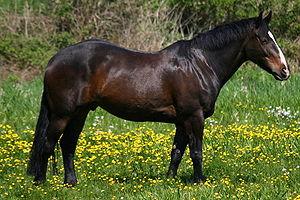
Le cheval est un grand mammifère herbivore et ongulé à sabot unique ; c'est l'une des espèces de la famille des Équidés, lesquelles ont évolué, au cours des derniers 45 à 55 millions d'années, à partir d'un petit mammifère possédant plusieurs doigts. À l'état naturel, les chevaux vivent en troupeaux, généralement sous la conduite d'un unique étalon reproducteur. Ils entretiennent des rapports sociaux et comptent sur leur vitesse pour échapper à leurs prédateurs. Dotés d'un bon sens de l'équilibre, d'un fort instinct de fuite et de grandes aptitudes de visualisation spatiale, ils possèdent un trait inhabituel dans le règne animal, étant capables d'entrer en sommeil léger tout en restant debout. Les femelles, nommées juments, mettent bas après onze mois de gestation un petit appelé poulain, capable de se lever et de courir peu de temps après sa naissance.
Bionville est une commune française située dans le département de Meurthe-et-Moselle en région Grand Est.